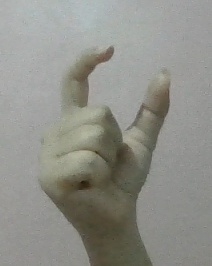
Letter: nun